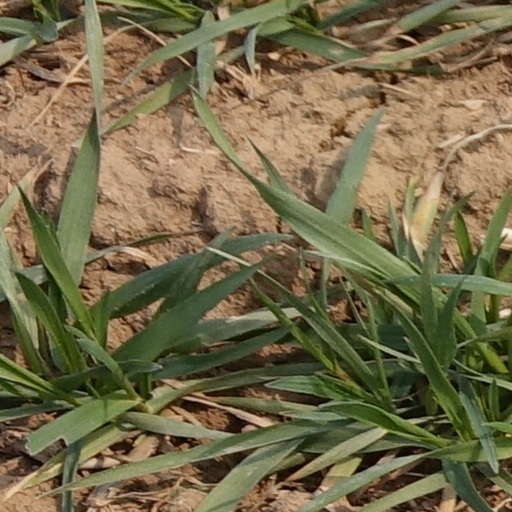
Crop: wheat